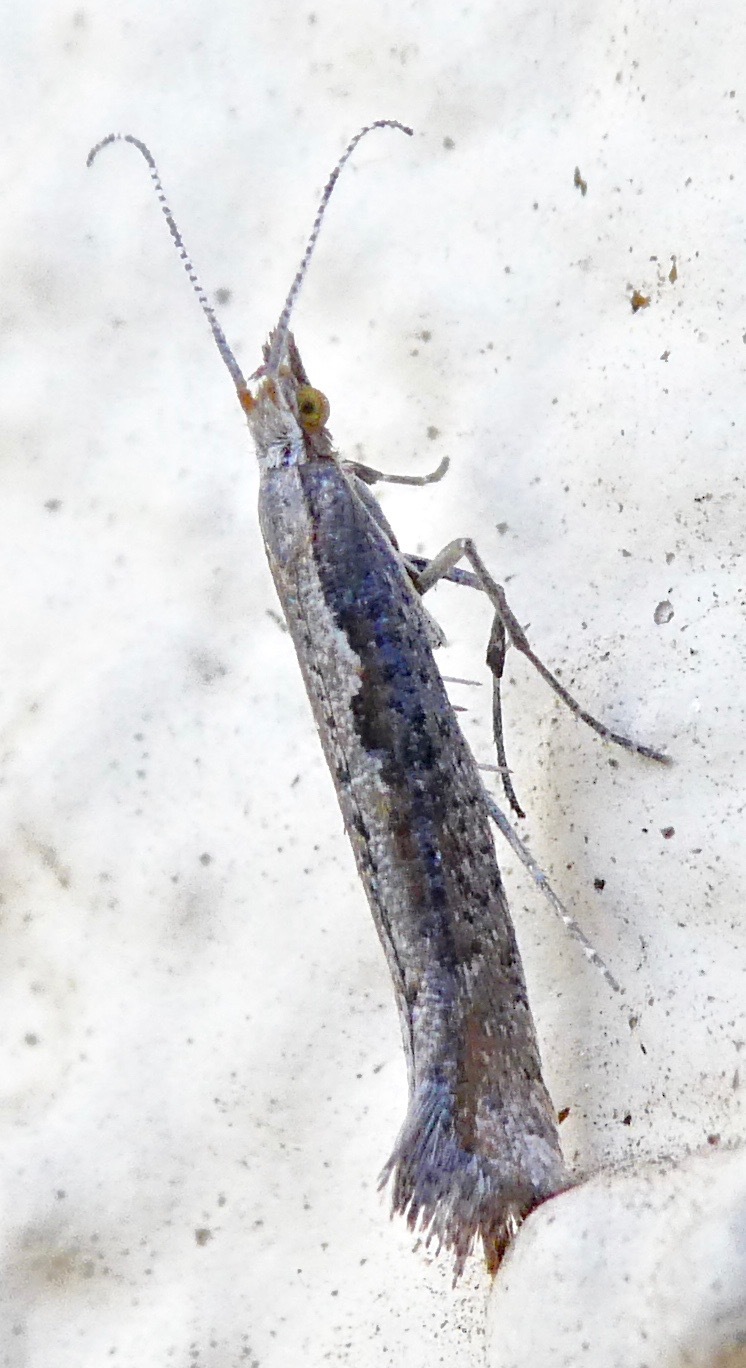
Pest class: diamondback_moth